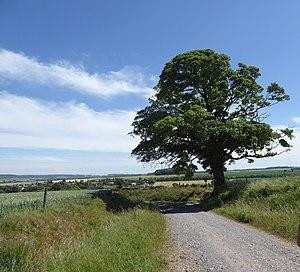
Les arbres remarquables de France sont des arbres vivants exceptionnels par leur âge, leurs dimensions, leur forme, leur passé ou encore leur légende. Ces ligneux représentent un patrimoine naturel et culturel qui doit être conservé. Certains ont été classés « monument naturel » dans les années 1930.
Beugin est une commune française située dans le département du Pas-de-Calais en région Hauts-de-France.